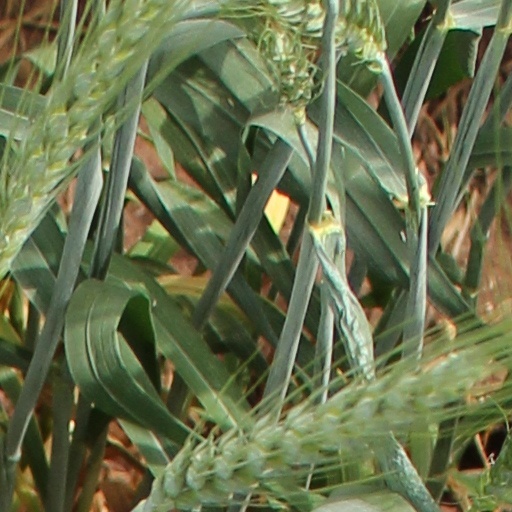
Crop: wheat